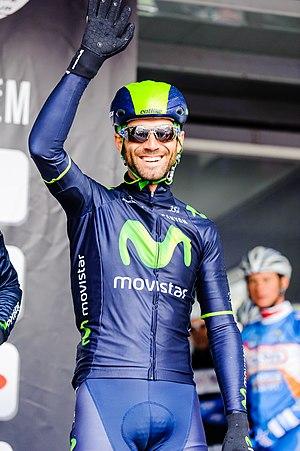
Alejandro Valverde Belmonte, né le 25 avril 1980 à Monteagudo à Murcie, est un cycliste espagnol, membre de l'équipe Movistar. Professionnel depuis 2002, il a notamment gagné le Tour d'Espagne 2009, ainsi que la Flèche wallonne à cinq reprises en 2006, 2014, 2015, 2016 et 2017, quatre éditions de Liège-Bastogne-Liège, deux éditions de la Classique de Saint-Sébastien et du Critérium du Dauphiné libéré. Il a remporté des étapes et terminé sur le podium des trois grands tours. Ses victoires et bons classements sur les courses majeures lui ont permis de remporter le classement individuel de l'UCI ProTour en 2006 et 2008, puis du World Tour en 2014 et 2015 ce qui est un record. Il a construit son palmarès en bénéficiant d'une combinaison d'aptitudes rares pour un cycliste sur route, étant à la fois un bon grimpeur-puncheur, avec une bonne vitesse au sprint et un coureur de contre-la-montre de qualité. Suspendu pour dopage deux années dans le cadre de l'affaire Puerto, il fait son retour à la compétition en 2012.